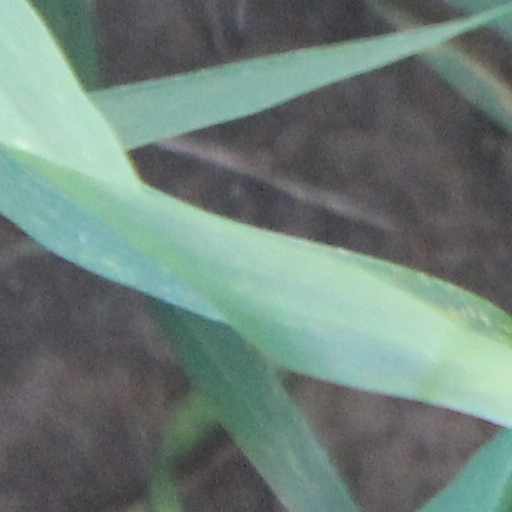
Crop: wheat